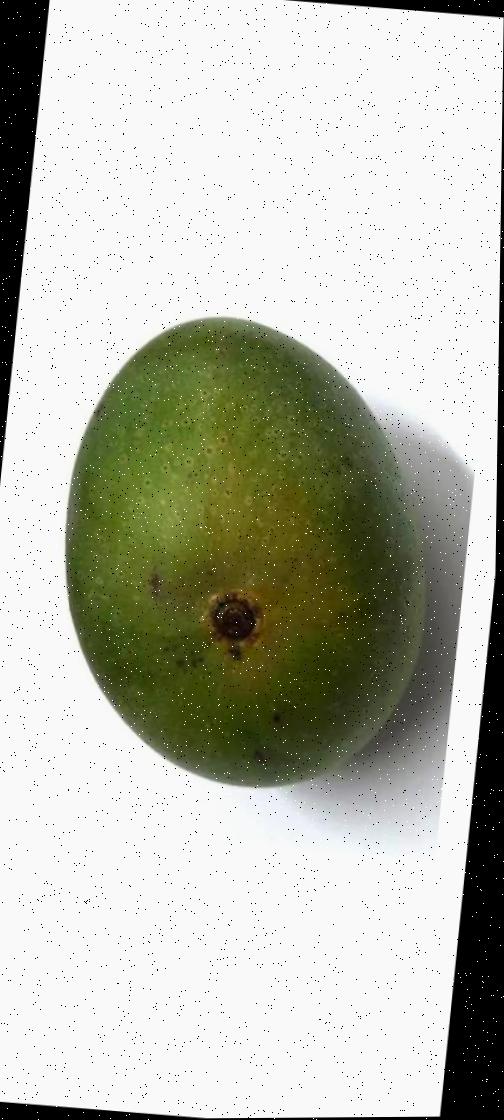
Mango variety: Ashshina Zhinuk